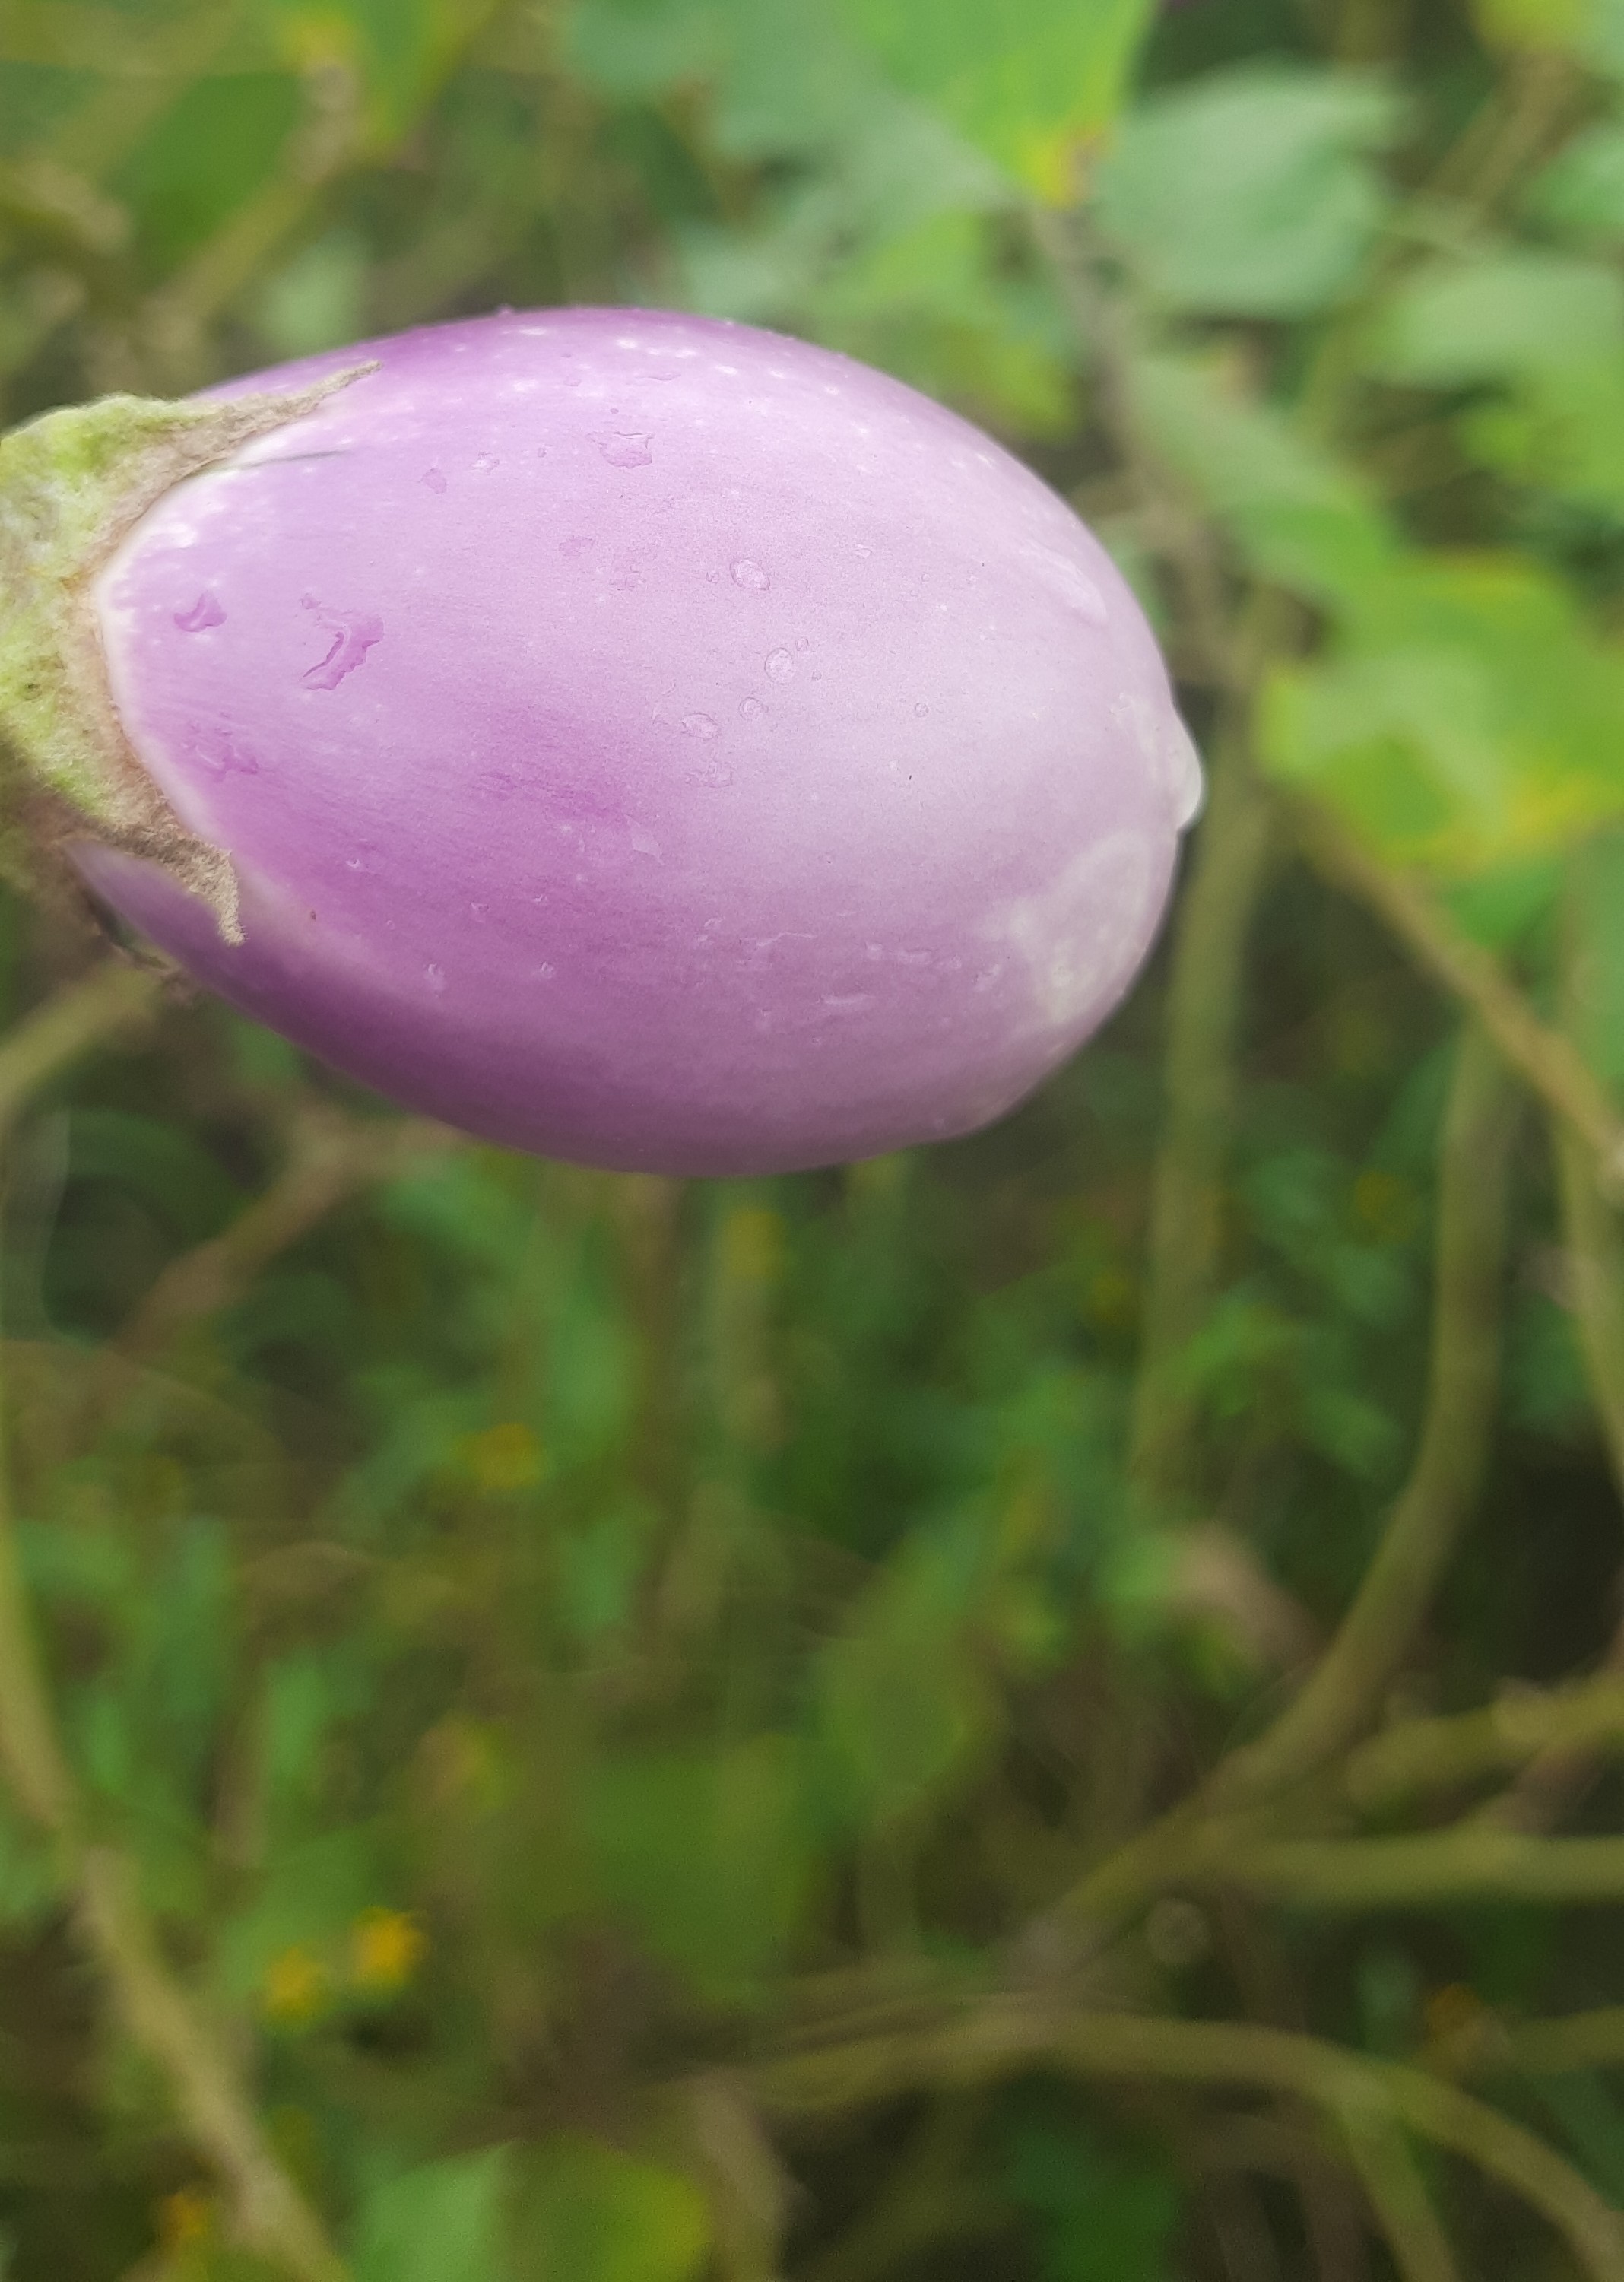
Label: Healty Brinjal